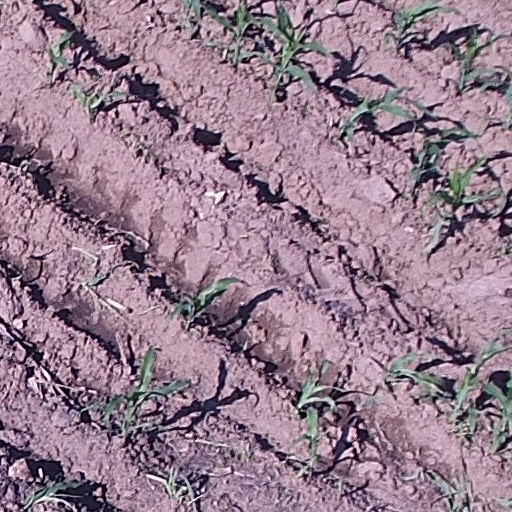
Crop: maize; corn